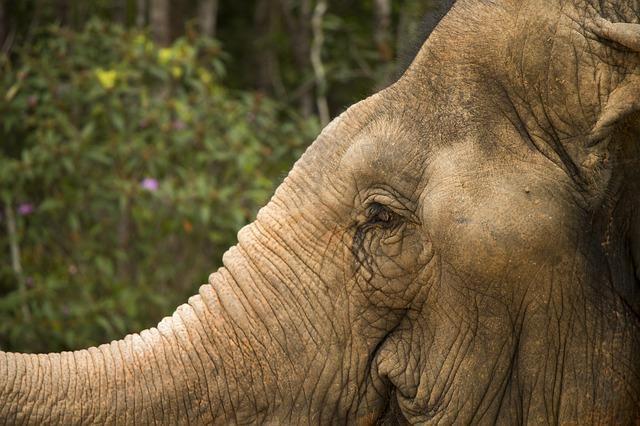
elephant